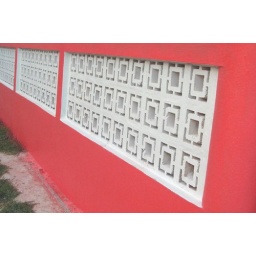
Freshly painted fence around a house in San Pedro Belize